Udon Entertainment

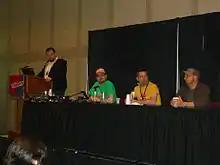
The Udon panel at the 2012 New York Comic Con. From left to right are Udon Director of Marketing Chris Butcher (emceeing at the podium), Managing Editor Matt Moylan, Project Manager Jim Zubkavich and artist Omar Dogan.

In December 2007 at the New York Anime Festival, Udon announced that it would be publishing three new "Street Fighter" comic book series in 2008. These include "Street Fighter II Turbo" (12-issue series), "Street Fighter Legends: Chun-Li" (4-issue mini), and "Street Fighter III" (6-issue series).